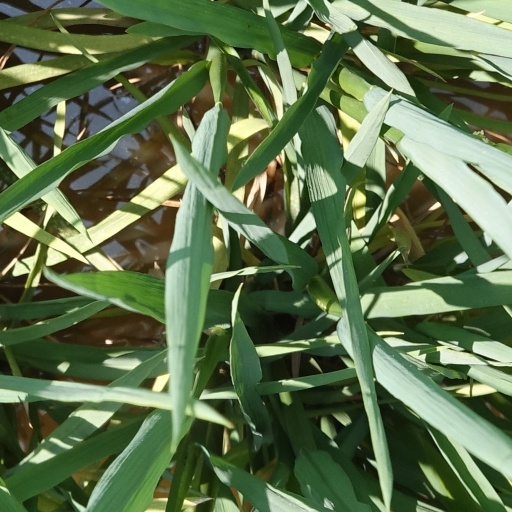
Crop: rice